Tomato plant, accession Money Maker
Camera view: bottom (45 deg); turntable rotation: 300 degrees
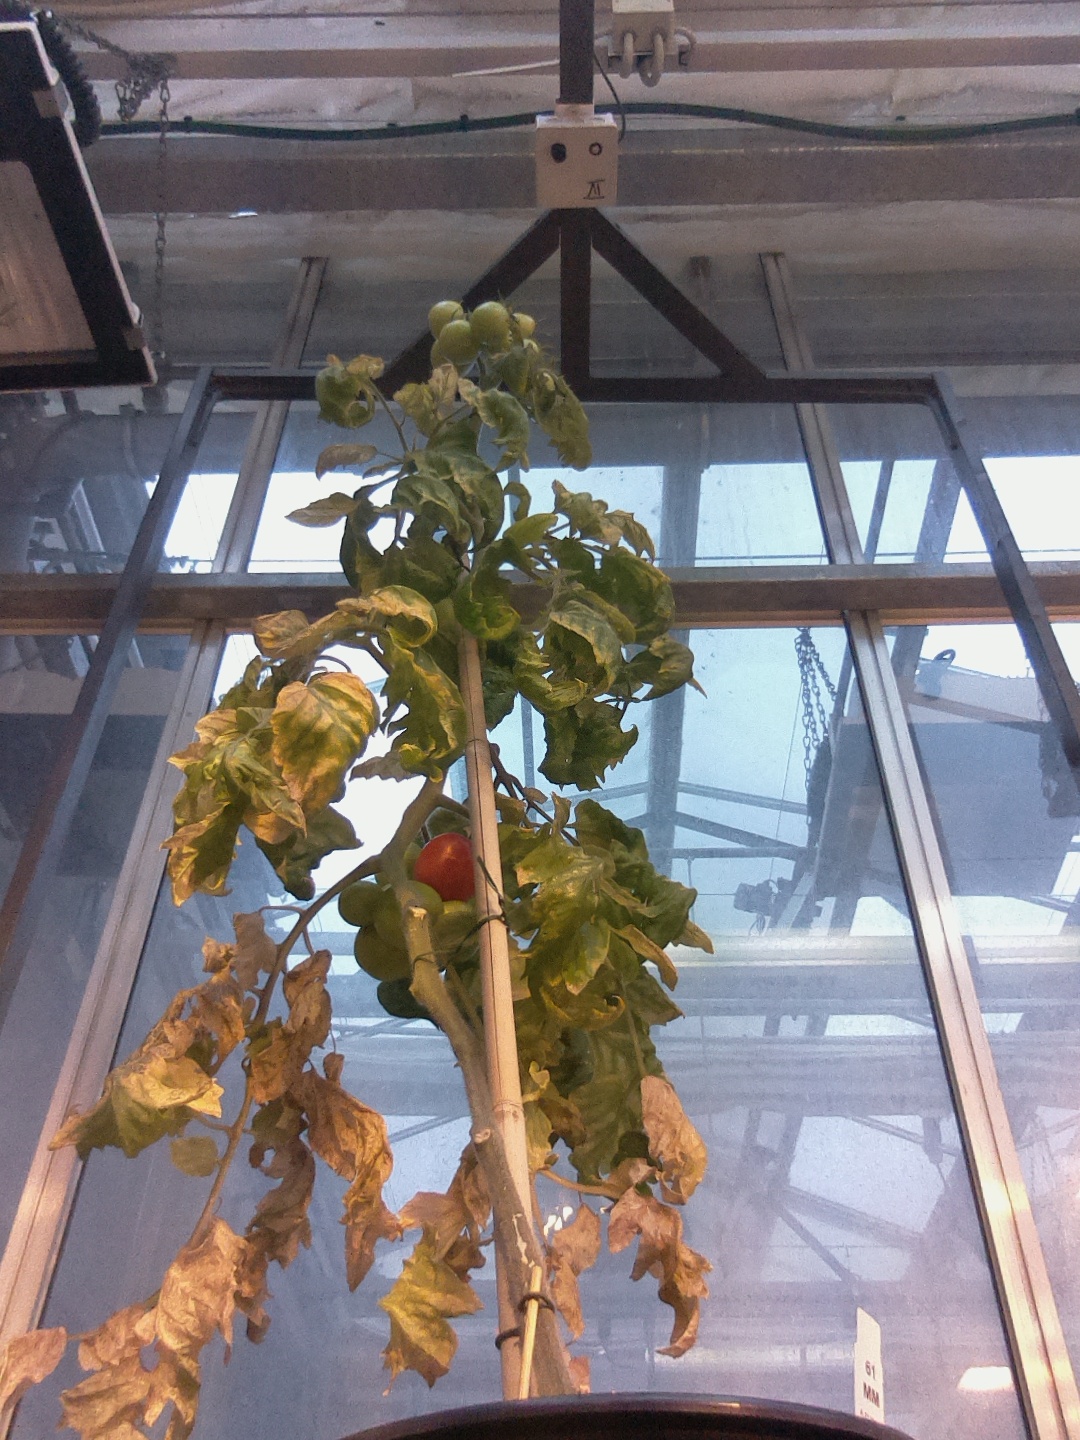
BBCH growth stage 82: 20%-30% of fruits show typical fully ripe color